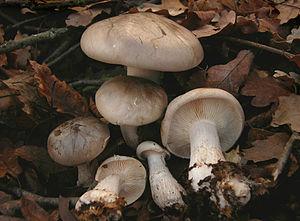
Clitocybe est à la fois le nom latin et le nom français, de genre masculin, adopté par les mycologues du XIXᵉ siècle par transcription à l'identique du nom savant. C'est un genre de champignons basidiomycètes de la vaste famille des Tricholomataceae, très hétérogène.